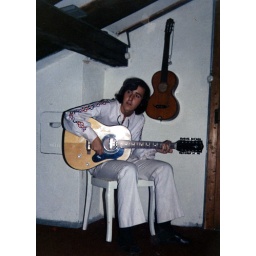
This was my place to rehearse right under roof in my parents' / family home in Mitloedi Switzerland. Hoefner 12 strings